Ouidah

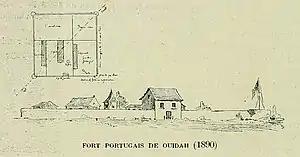
Fort of São João Baptista de Ajudá in 1890

The Fort of São João Baptista de Ajudá (in English "Fort of" "St John the Baptist of Ouidah") is a small fortress built by the Portuguese in Ouidah on the coast of Dahomey (originally "Ajudá", from "Hweda", on the Atlantic coast of modern Benin), reached by the Portuguese in 1580, after which it grew around the slave trade, for which the Slave Coast was already renowned. In 1680 the Portuguese governor of São Tomé and Príncipe was authorized to erect a fort but nothing was done and it was only in 1721 that construction of the fort, which was named Fort of São João Baptista de Ajudá, started. The fort, built on land given to Portugal by King Haffon of Whydah, remained under Portuguese control from 1721 until 1961.